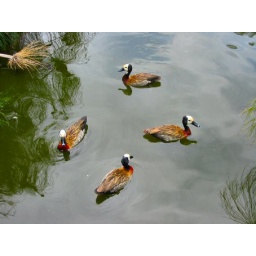
Some pretty ducks that were swimming around in a pond in the Wild Animal Park.San Diego 2005